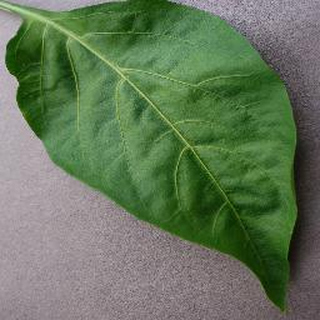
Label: healthy_bell_pepper